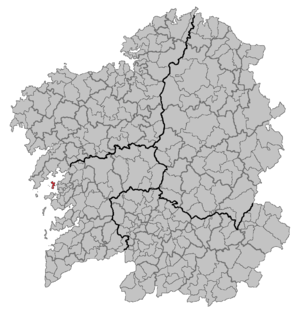
L'île d'Arousa est une île et une commune située dans la province de Pontevedra en Galice, dans l'Aber d'Arousa.